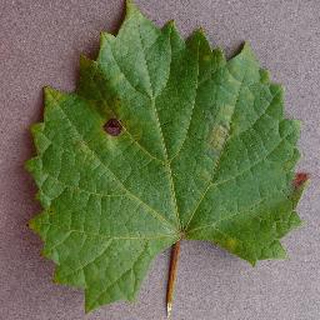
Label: grape_black_rot